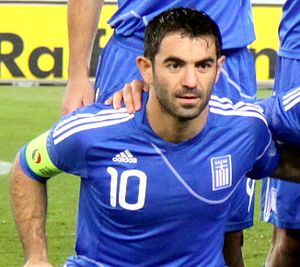
Grækenlands fodboldlandshold / Spillerstatistik / Spillere med flest kampe
Giorgos Karagounis er med 139 kampe den spiller, der har spillet flest kampe for Grækenland.
Grækenlands fodboldlandshold er det nationale fodboldhold i Grækenland, og landsholdet bliver administreret af Grækenlands fodboldforbund. Holdets ubetinget største triumf til dato er den sensationelle sejr ved EM i 2004 i Portugal. Her besejrede man – efter at være avanceret via en andenplads i gruppespillet – først Frankrig i kvartfinalerne, siden Tjekkiet i semifinalerne og slutteligt værterne fra Portugal i finalen, hver gang med cifrene 1-0.